Teenage Mutant Ninja Turtles (arcade game)

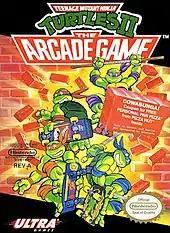
Cover artwork of the NES version, which was retitled "Teenage Mutant Ninja Turtles II: The Arcade Game"

Konami acquired the license for the "Teenage Mutant Ninja Turtles" franchise around the same time the animated series began airing in 1987. Konami began development on both an arcade game and console game shortly after.